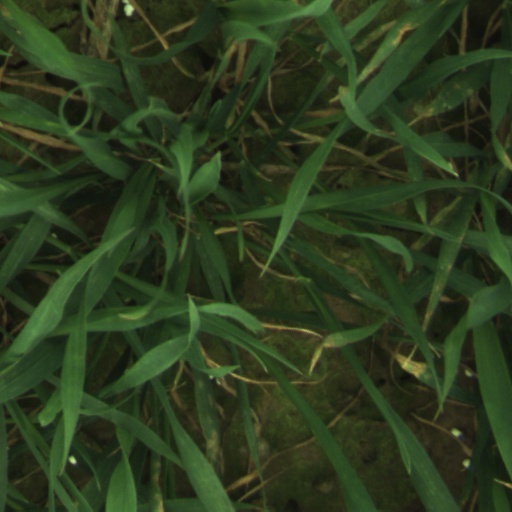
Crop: wheat